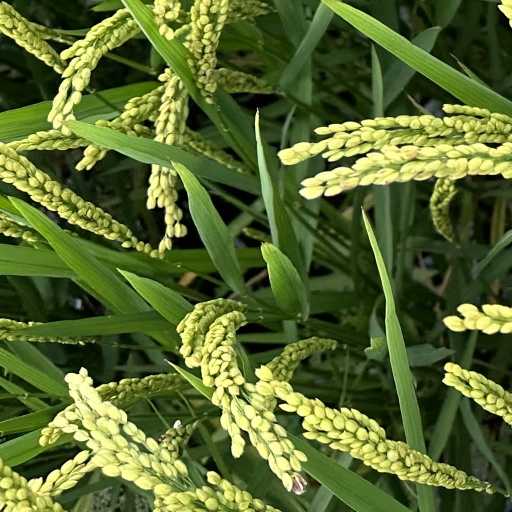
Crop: rice